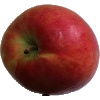
Label: apple_crimson_snow